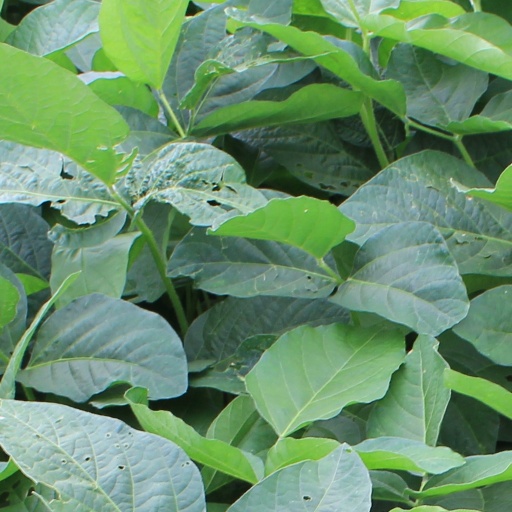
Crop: soybean